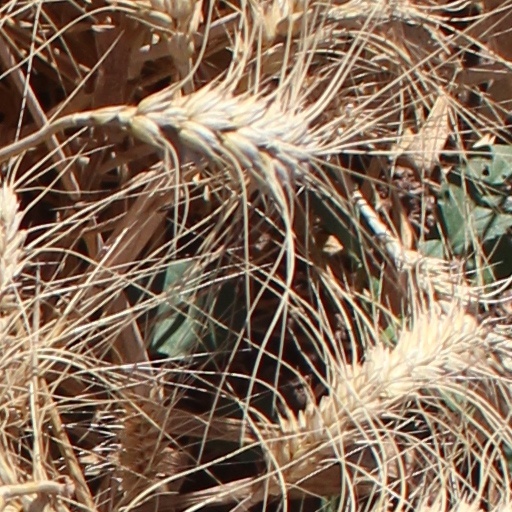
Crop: wheat